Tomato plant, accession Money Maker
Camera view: tilt-top (135 deg); turntable rotation: 270 degrees
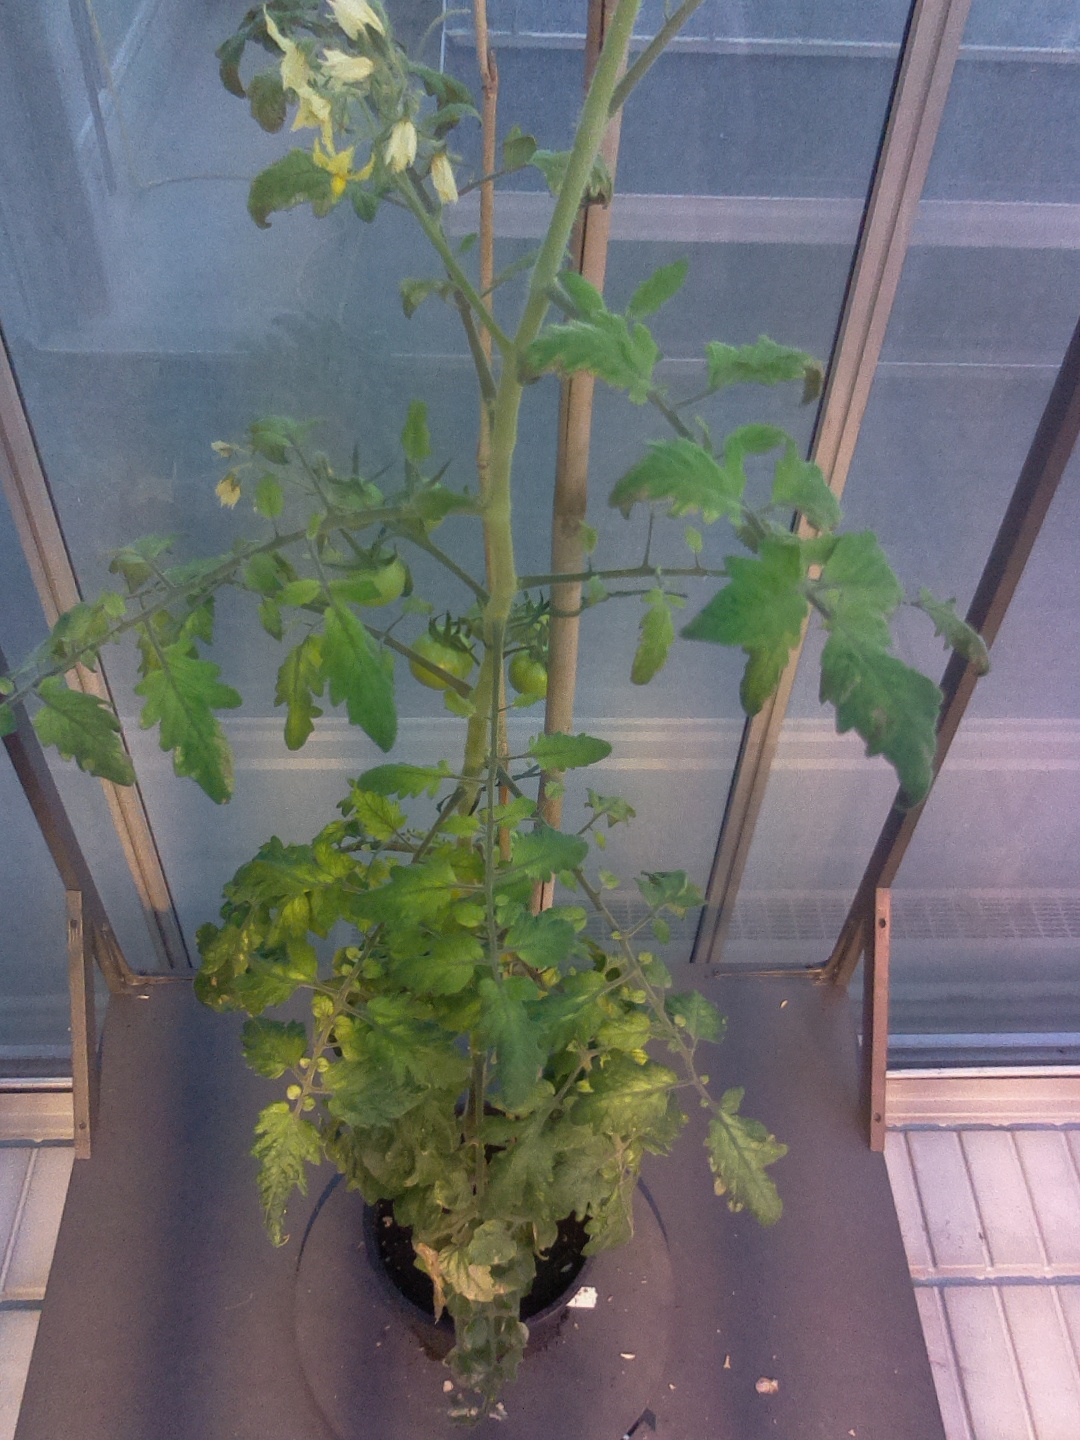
BBCH growth stage 77: 70%-80% of final fruit size